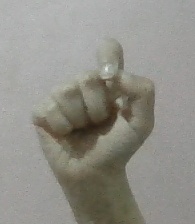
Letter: fa